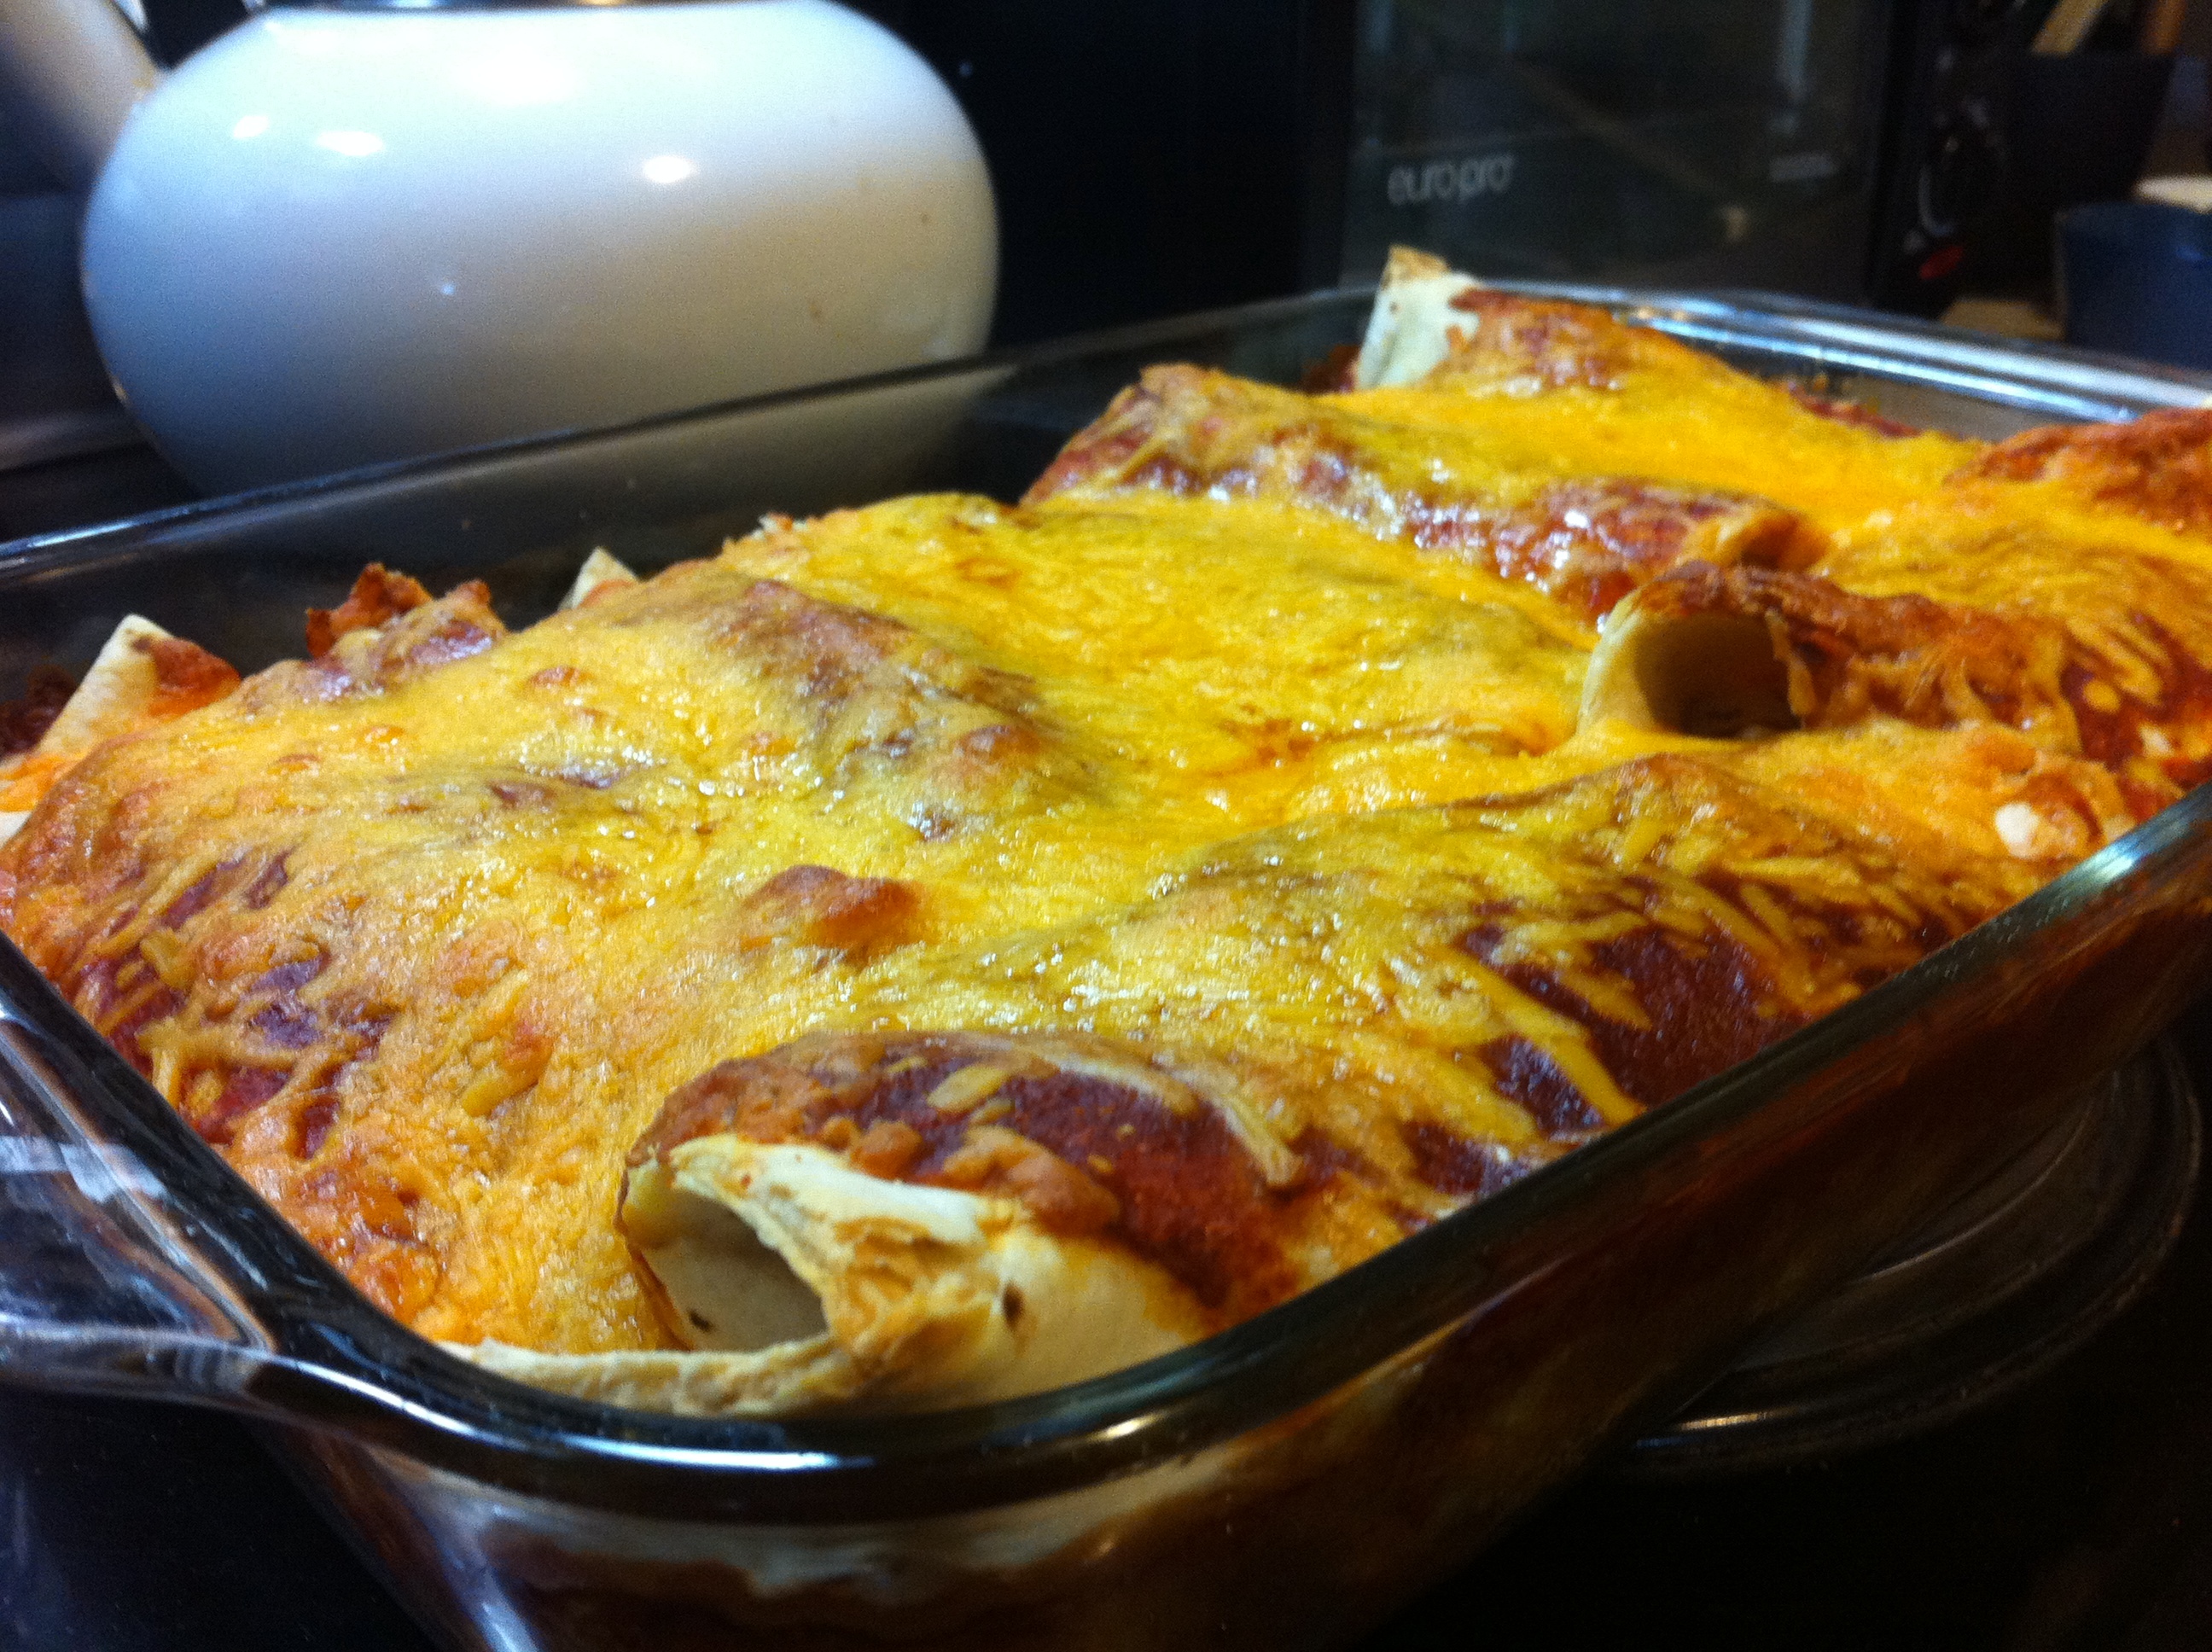
dish, meal, food, breakfast, cuisine